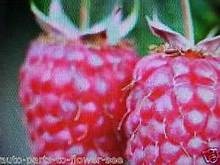
Label: raspberry